Picada (Colombian cuisine)

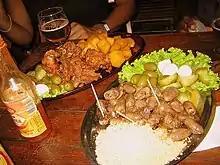
Una picada

Picada or Picada Colombiana is a Colombian cuisine dish prepared with pieces of steak, chicken, arepa, potato, yuca (cassava), morcilla, chorizo, chicharron, carne de cerdo and plantain. The ingredients are usually fried. The word picada means chopped in Spanish. Often served on large platters, picadas are usually served at gatherings and for special occasions.